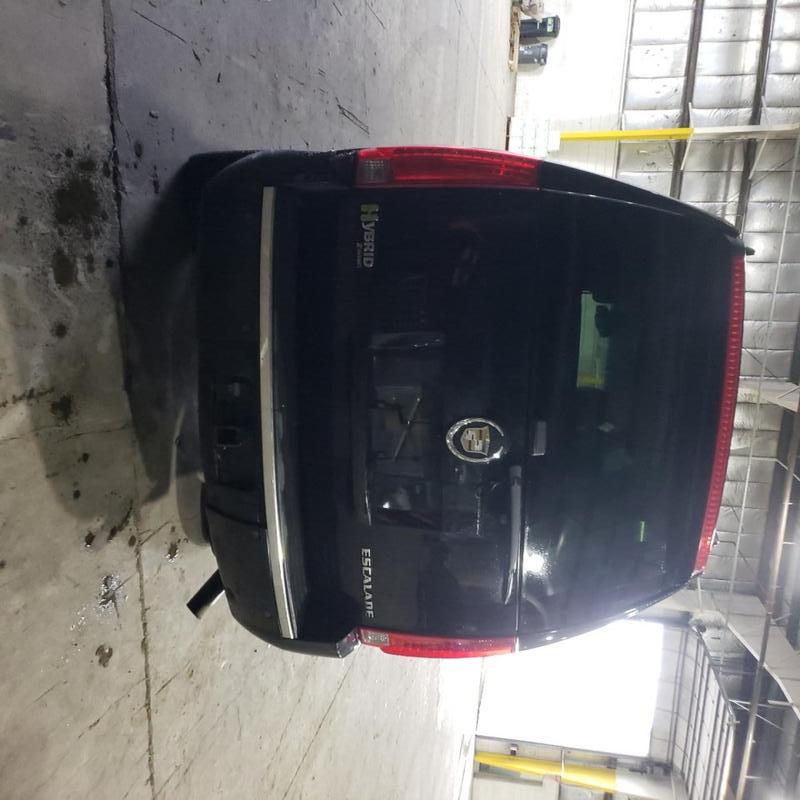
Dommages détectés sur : plaque d'immatriculation arrière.
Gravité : majeur